Niello

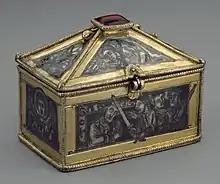
Reliquary casket with scenes from the Martyrdom of Saint Thomas Becket, c. 1170s, The Cloisters

In Romanesque art colourful champlevé enamel largely replaced it, although it continued to be used for small highlights of ornament, and some high quality Mosan art began to use it for small figurative images as part of large pieces, very often applied as plaques. These began to exploit the possibilities of niello for carrying a precise graphic style. The back of the Ottonian Imperial Cross (1020s) has outline engravings of figures filled with niello, the black lines forming the figures on a gold background. Later Romanesque pieces began to use a more densely engraved style, where the figures are mostly carried by the polished metal, against a black background. Romanesque champlevé enamel was applied to a cheap copper or copper alloy form, which was a great advantage, but for some pieces the prestige of precious metal was desired, and a small number of nielloed silver pieces from c. 1175–1200 adopt the ornamental vocabulary developed in Limoges enamel.